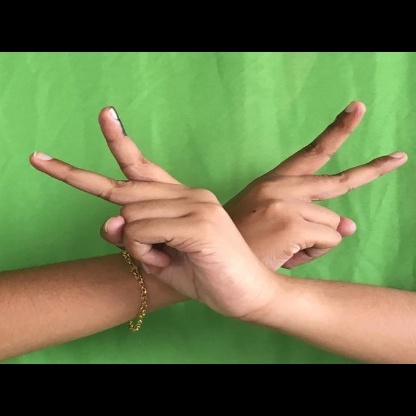
Mudra: Kartariswastika